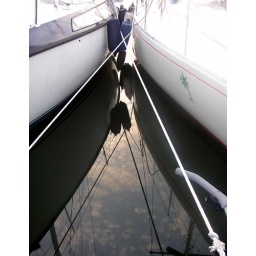
Reflections in water between two boats